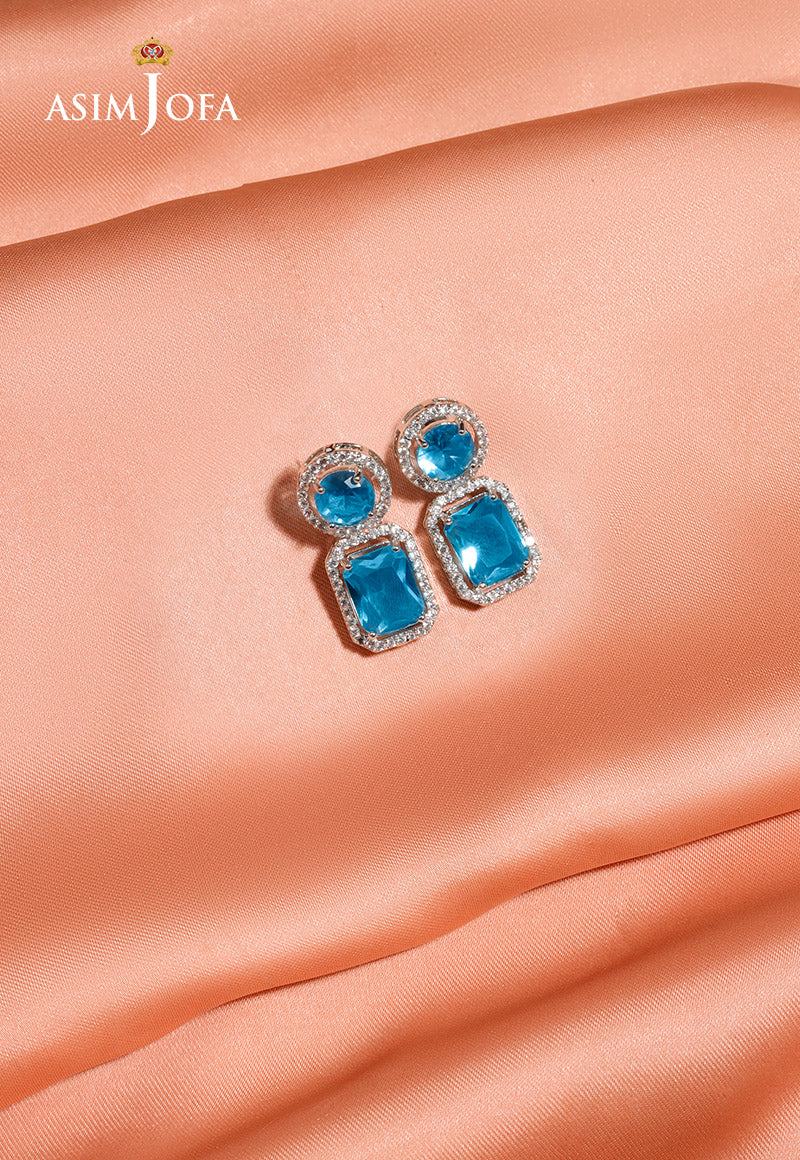
blue topaz stud earring